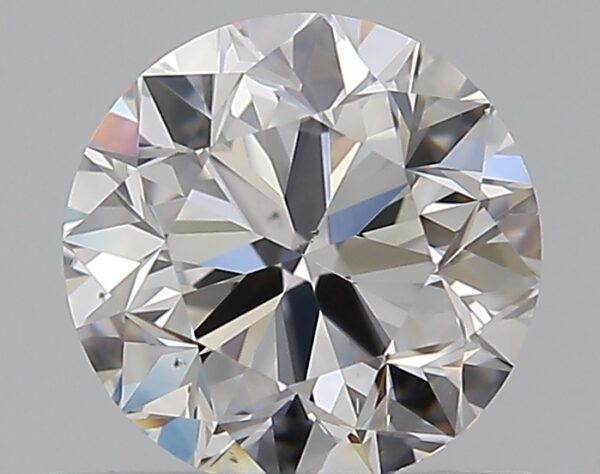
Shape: round
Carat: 0.8
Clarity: VS2
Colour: F
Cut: VG
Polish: EX
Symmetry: VG
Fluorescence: N
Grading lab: GIA
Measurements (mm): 5.75 x 5.8 x 3.74